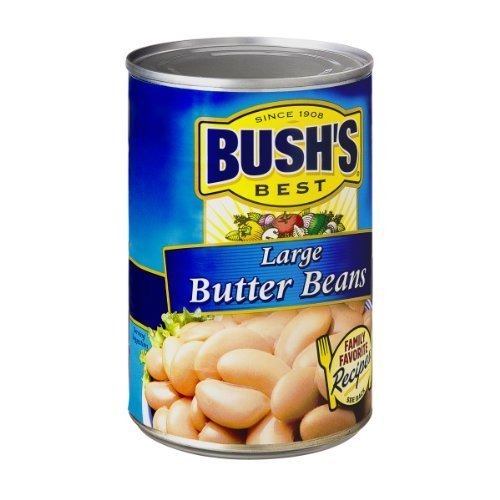
Item Name: Bush's Best Large Butter Beans 16 Oz (Pack of 6)
Value: 96.0
Unit: Ounce

Price: 1.32